Caravan 841

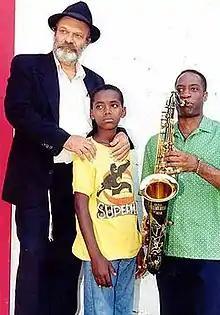

Caravan 841 is a 2001 Israeli film made by Zion Rubin that follows Moshe, a little Jewish boy from Ethiopia who was sent to Israel to escape from his war-torn homeland. While Moshe waits for his mother to meet him in Israel, life gives him one disappointment after the other, but he works through them with the help of a strict Rabbi and a saxophone player who owns a night club.